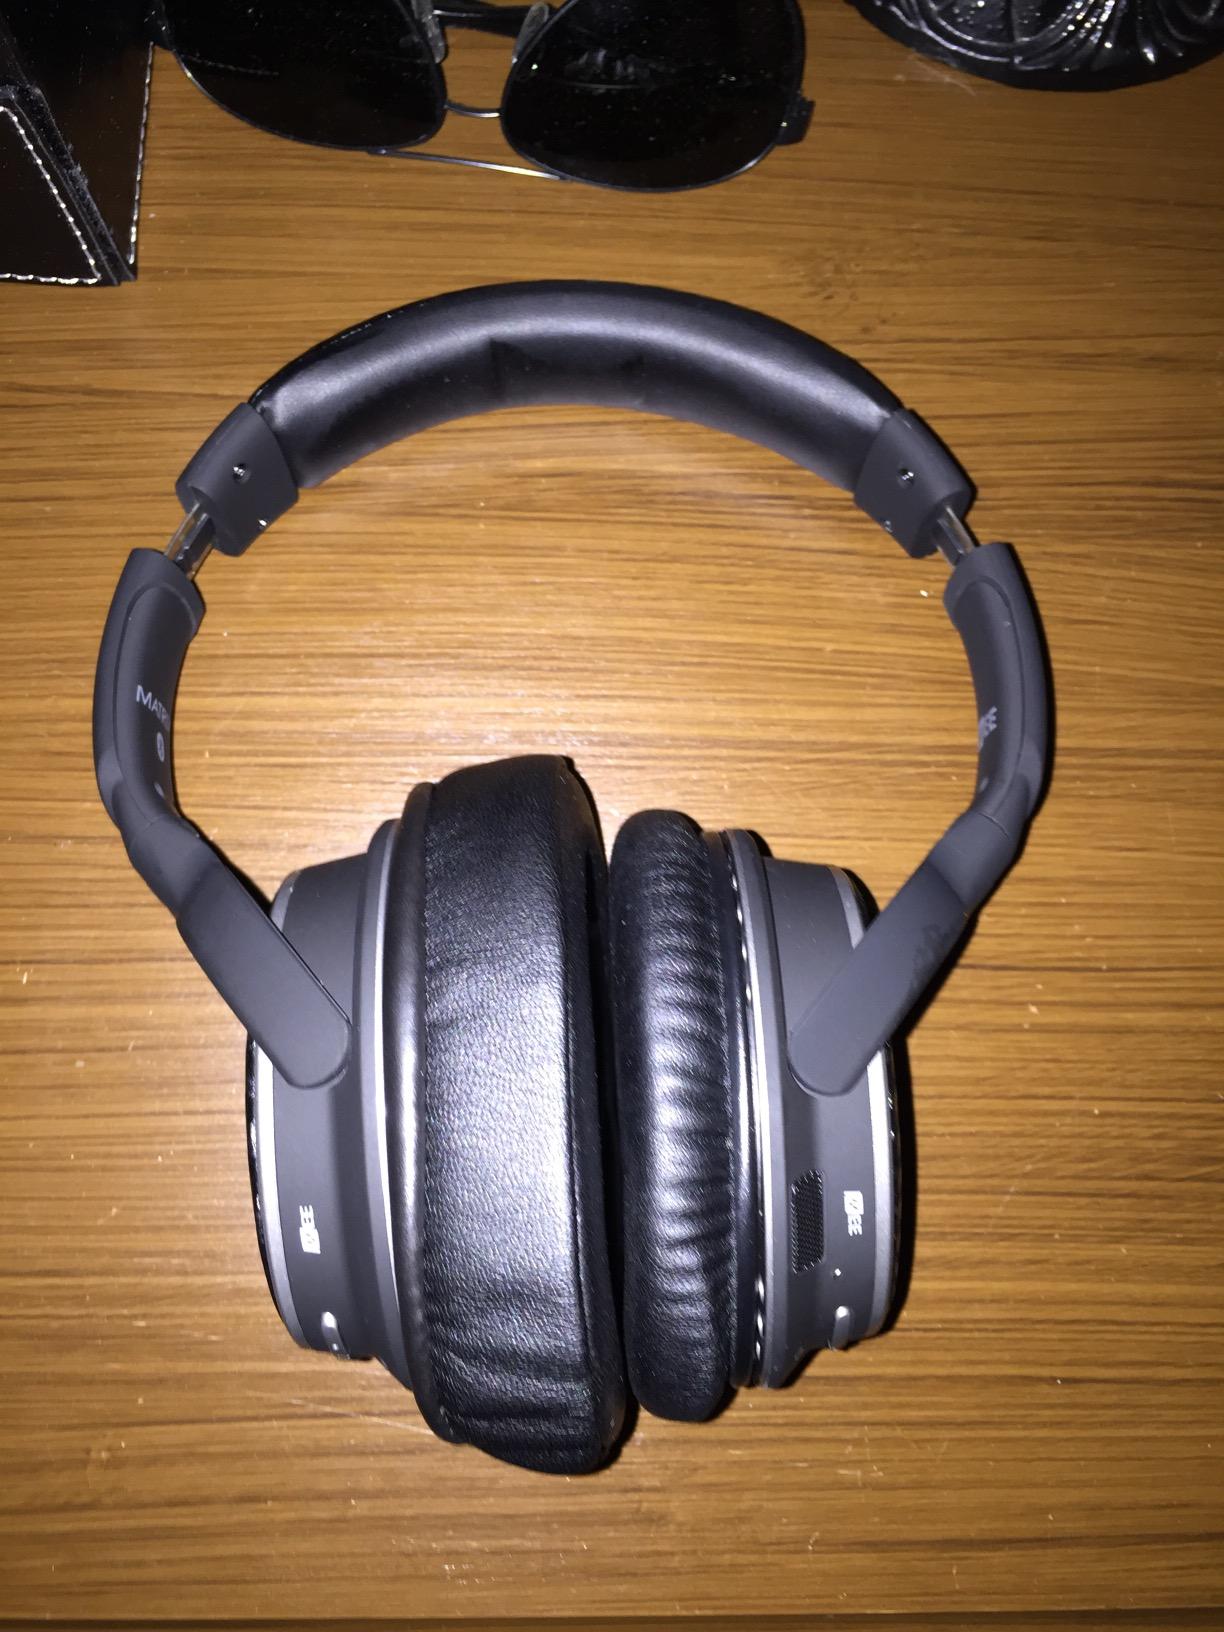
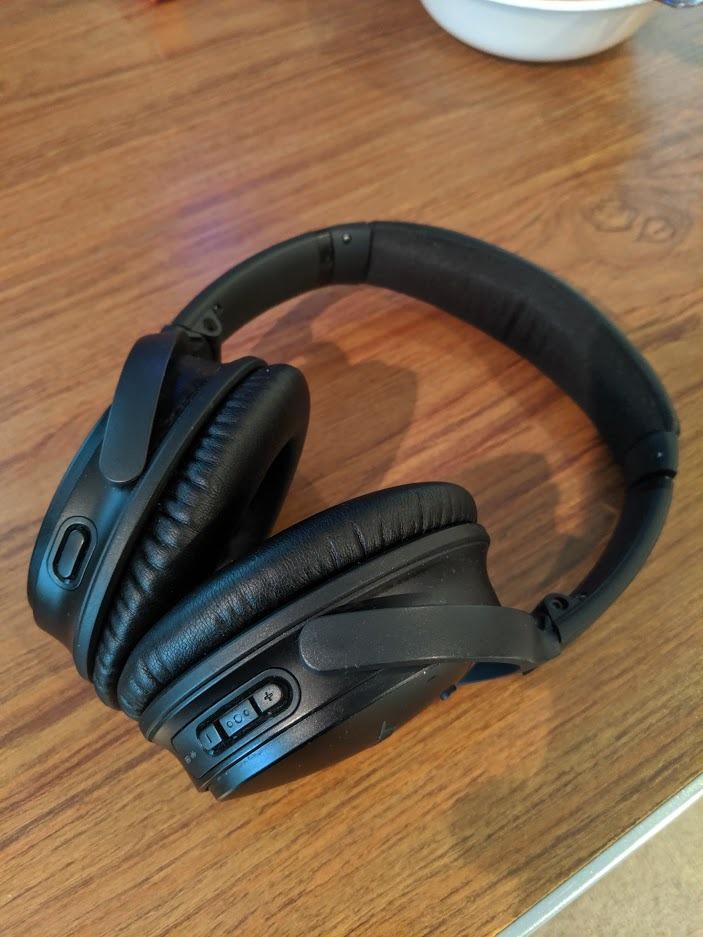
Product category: headphones
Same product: no